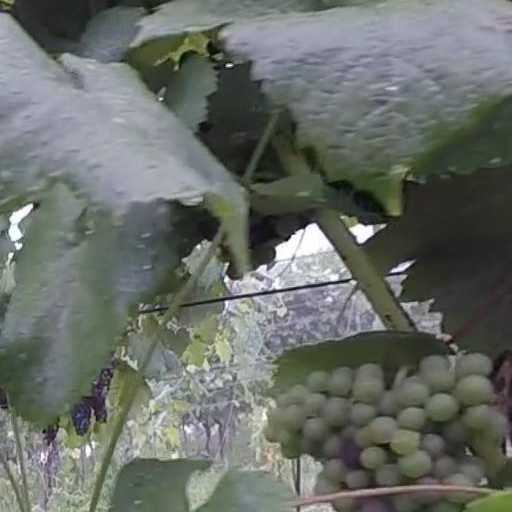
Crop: grape